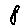
Label: 8